List of Harvard College freshman dormitories

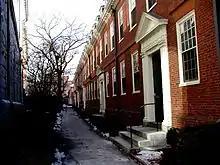
Wigglesworth Hall

Matthews Hall was designed by Peabody & Stearns and built from 1871–1872.